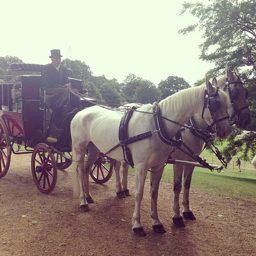
A couple of horses pulling a carriage with a driver on it.
two horses drawing a stage coach with a man steering the stage coach in a top hat.
A man drives two horses to pull a carriage.
A horse drawn carriage with a driver wearing a top hat.
A man on a carriage with horses on a road.